Ping Tom

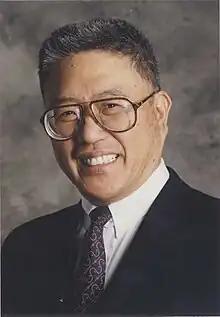

Ping Tom (April 15, 1935 – July 7, 1995) (pinyin: Tán Jìpíng) was an American businessman and civic leader in Chicago. Ping Tom Memorial Park is dedicated to him.